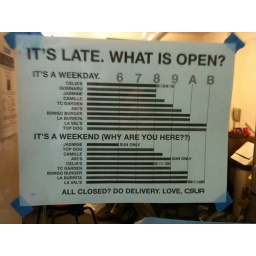
Seen posted in a lab at Soda Hall, the computer science building at Berkeley.